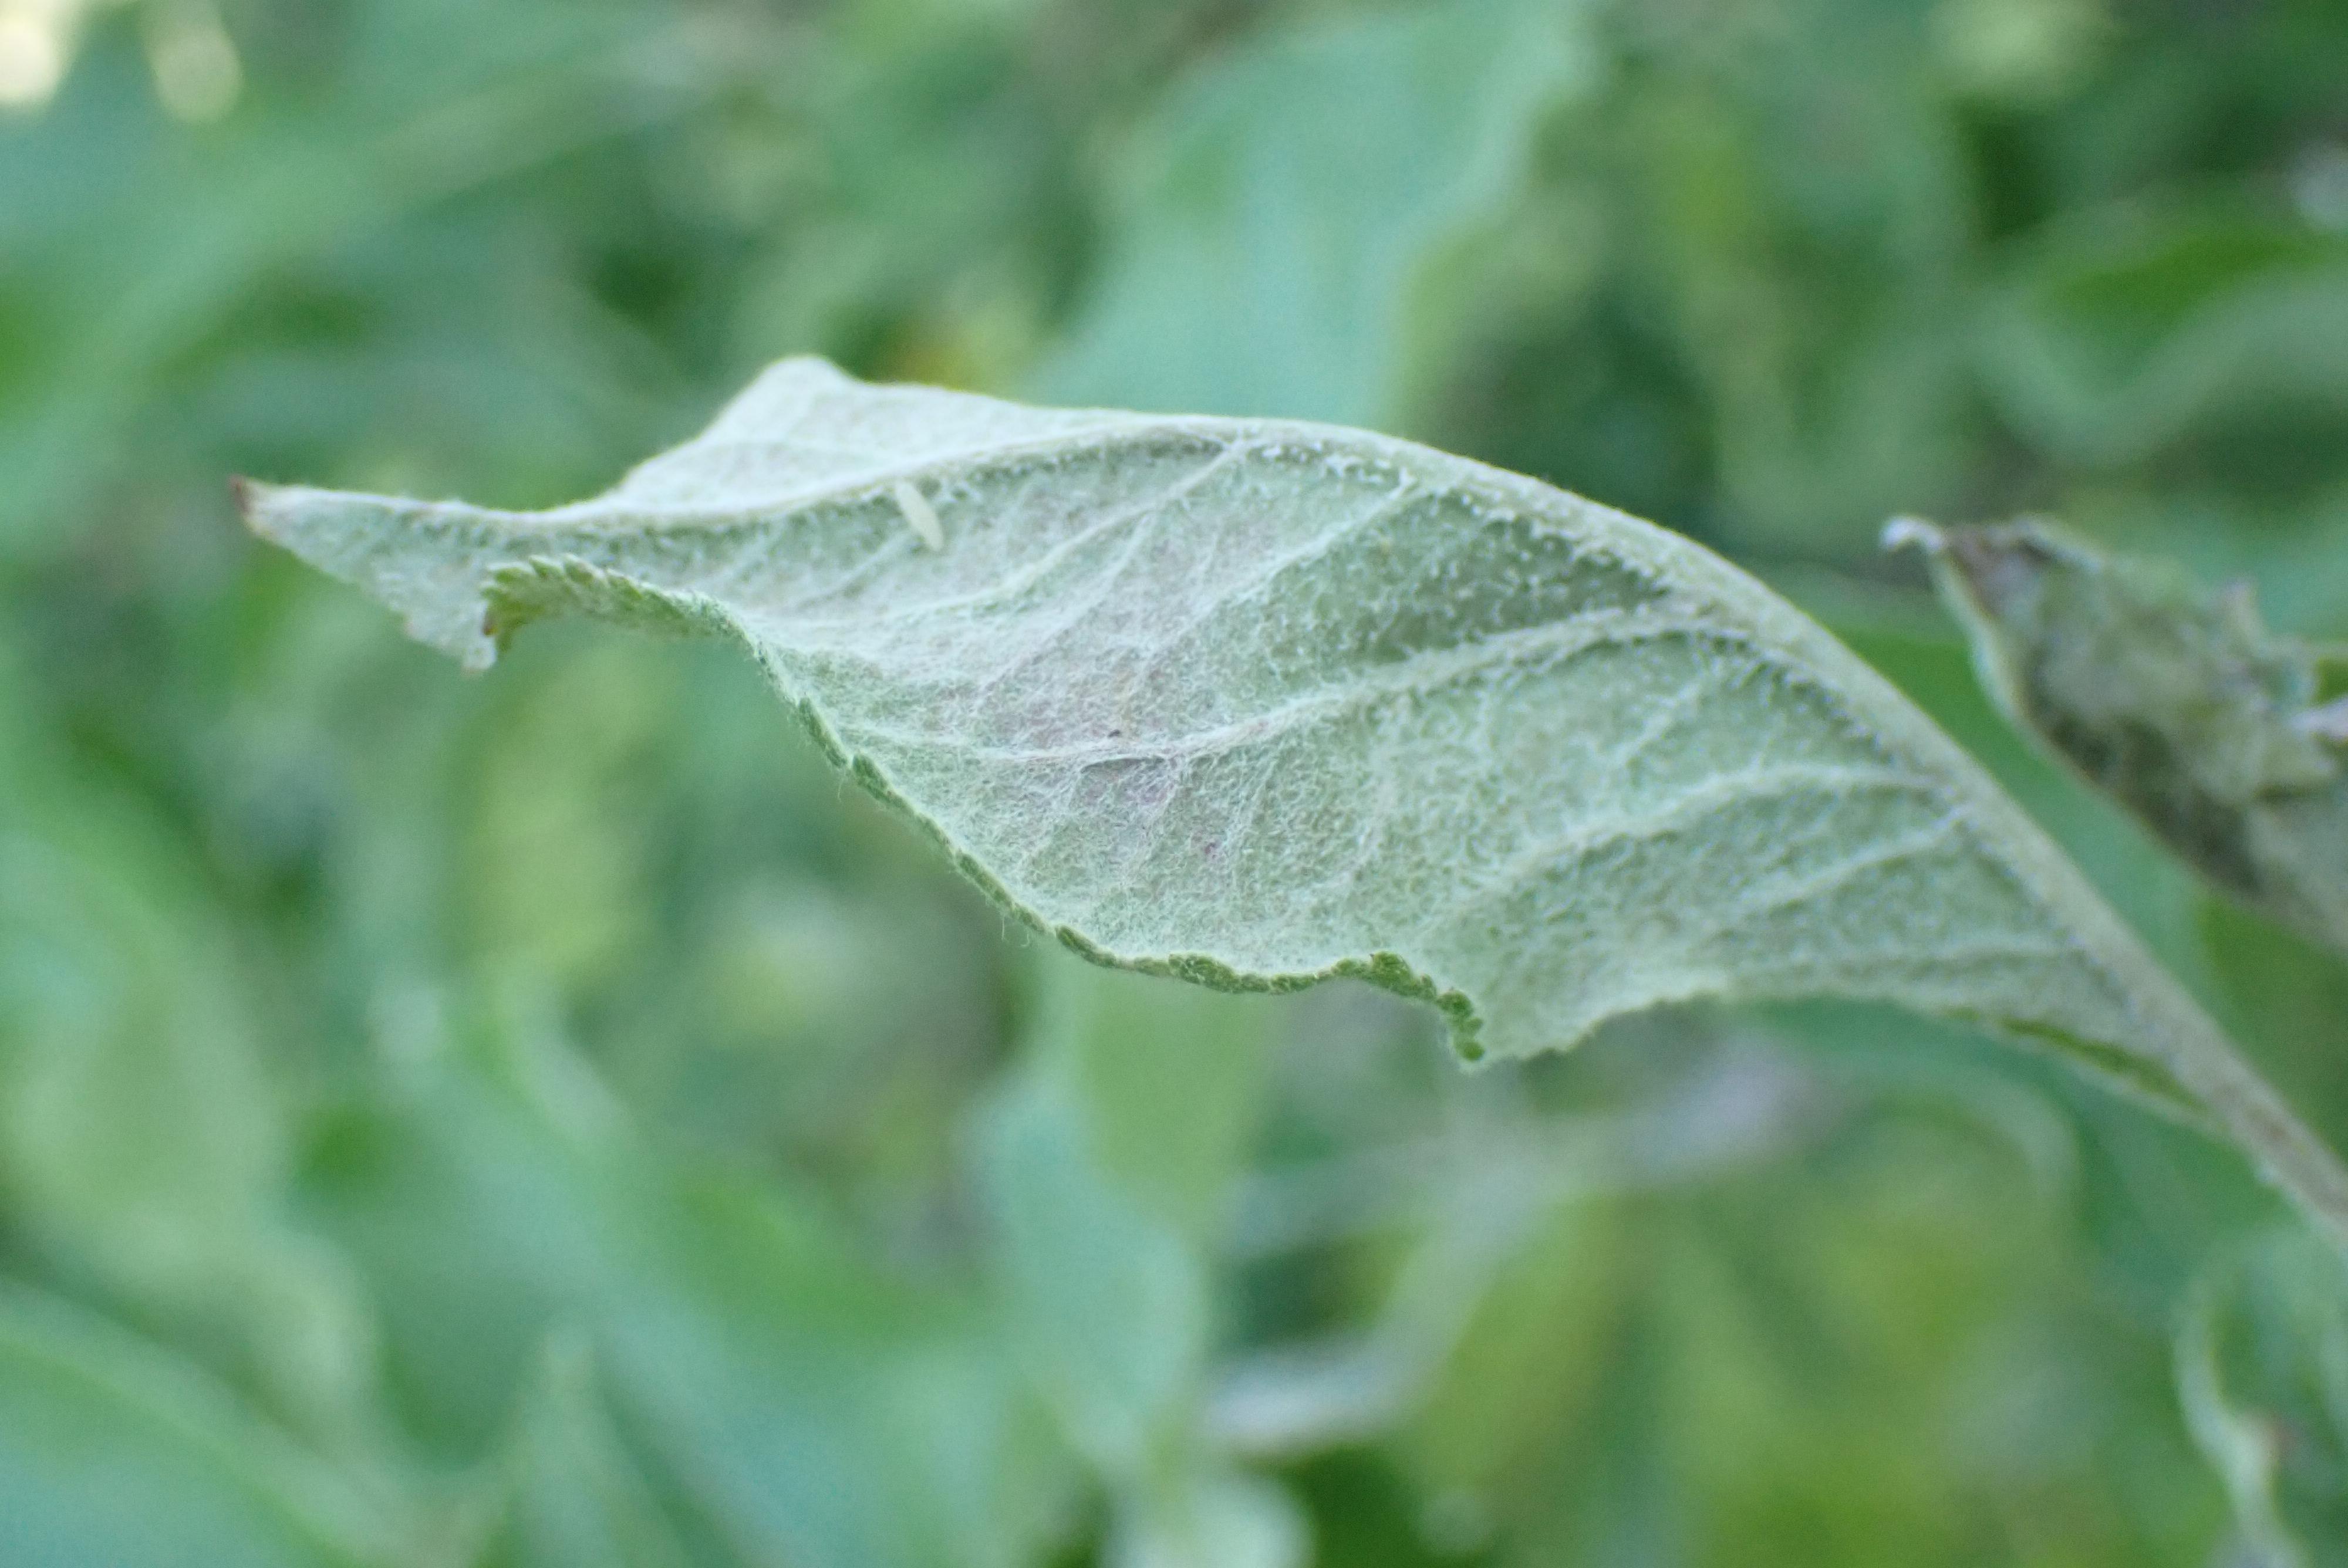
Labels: powdery_mildew